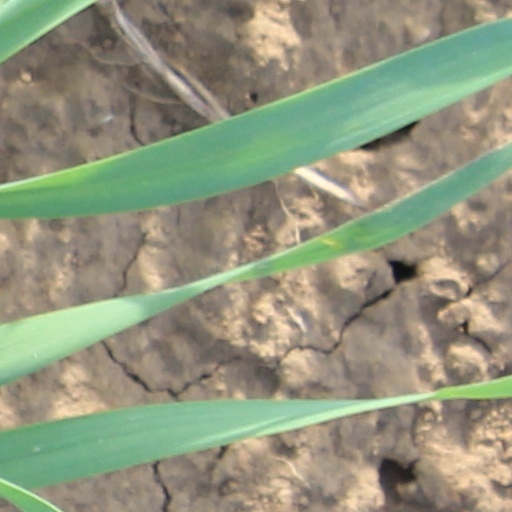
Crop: wheat